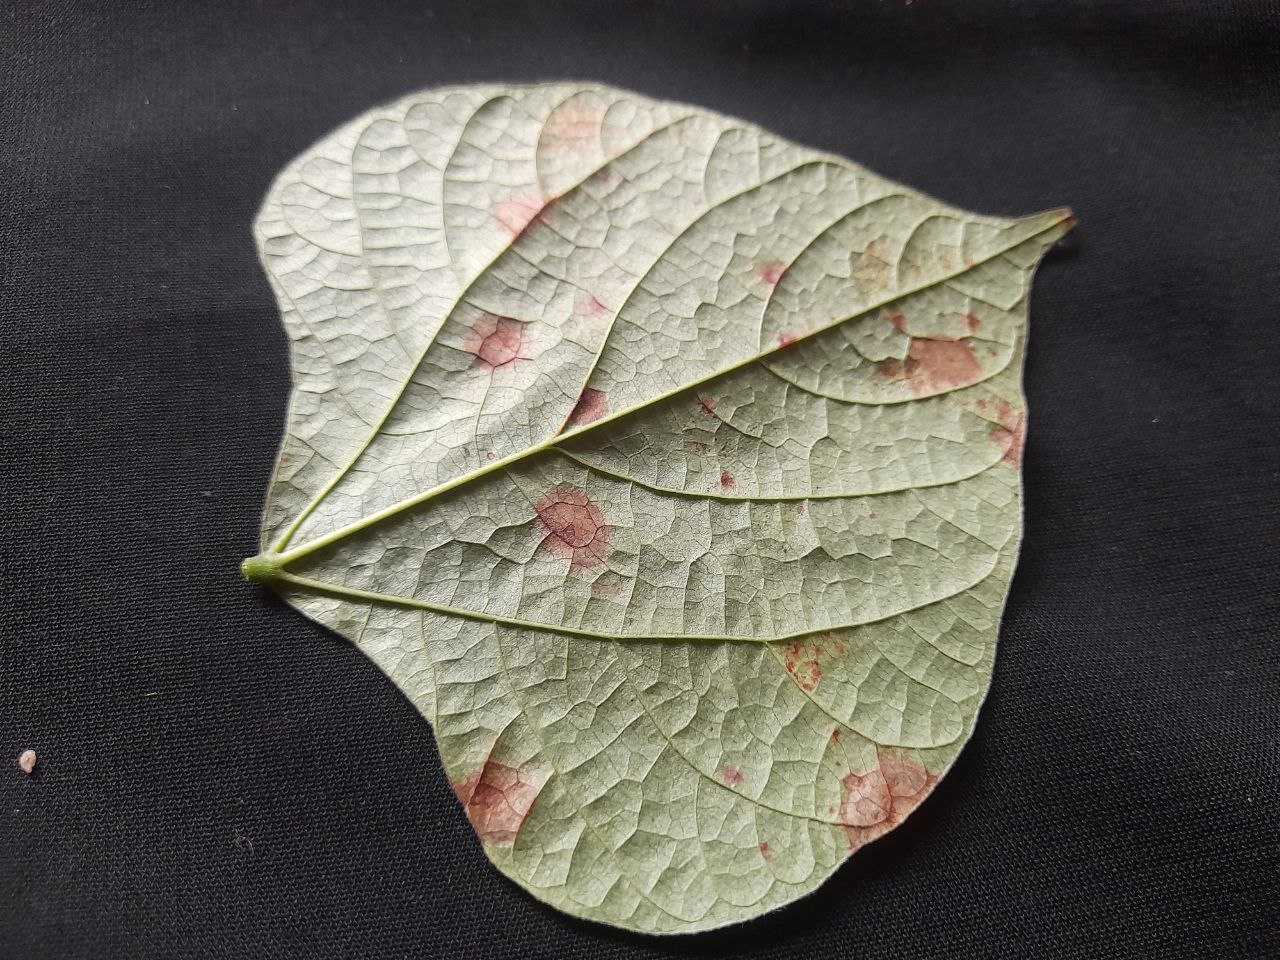
Crop: bean
Leaf condition: Rust